Tantalum capacitor

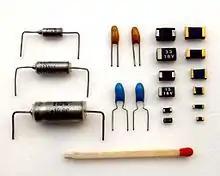
Tantalum capacitors in different styles: axial, radial and SMD-chip versions (size comparison with a match)

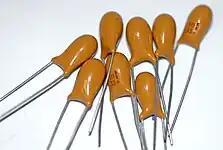
10 μF 30 VDC-rated tantalum capacitors, solid electrolyte epoxy-dipped style.

A tantalum electrolytic capacitor is an electrolytic capacitor, a passive component of electronic circuits. It consists of a pellet of porous tantalum metal as an anode, covered by an insulating oxide layer that forms the dielectric, surrounded by liquid or solid electrolyte as a cathode. The tantalum capacitor, because of its very thin and relatively high permittivity dielectric layer,